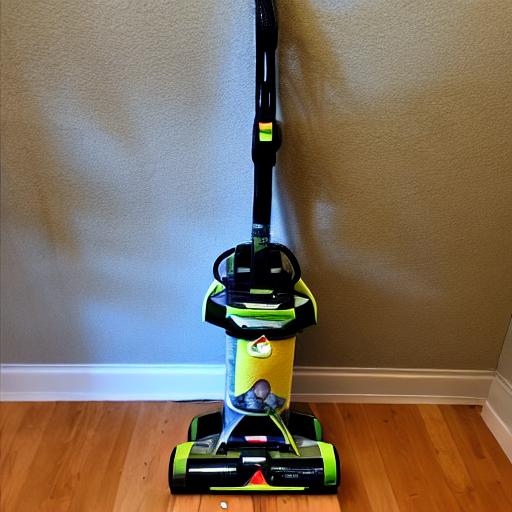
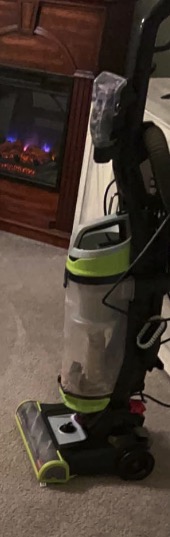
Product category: items_vacuum
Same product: no